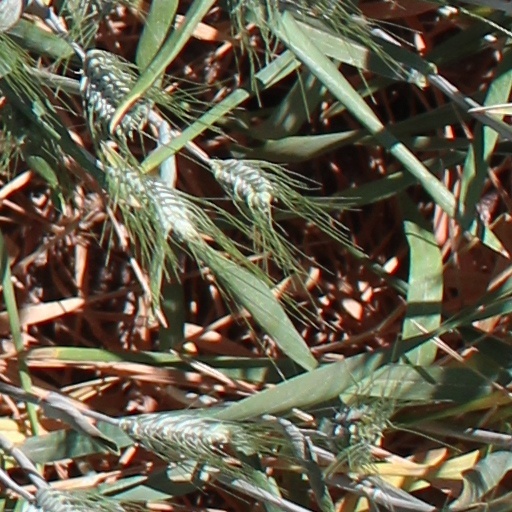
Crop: wheat